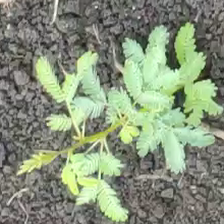
Weed species: Dwarf_cassia_(Chamaecrista pumila)